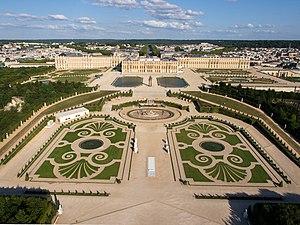
Vue aérienne du parterre de Latone dans les jardins du château de Versailles en France